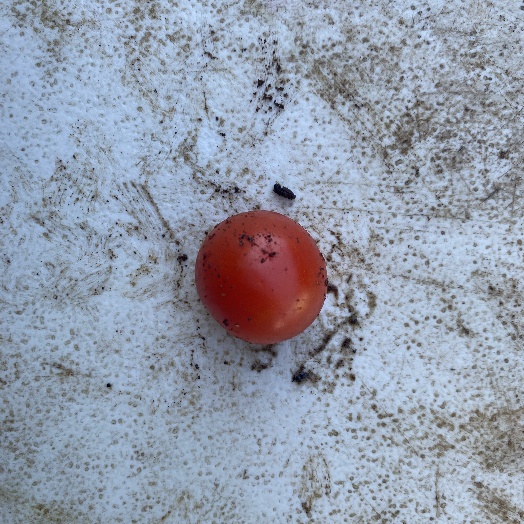
Label: generalcompost